Hepatocellular adenoma

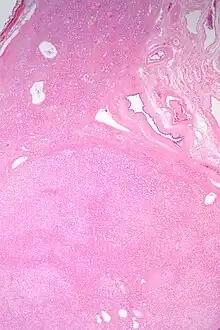
Micrograph of a hepatic adenoma (bottom of image). H&E stain

Hepatocellular adenoma (also known as hepatic adenoma or hepadenoma) is a rare, benign liver tumor. It most commonly occurs in people with elevated systemic levels of estrogen, classically in women taking estrogen-containing oral contraceptive medication.